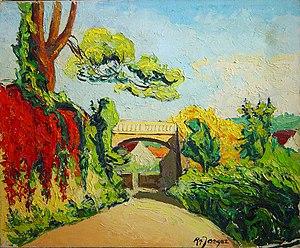
Robert-auguste-JAEGER- Auvers- H/T 1959
Robert-Auguste Jaeger, né le 3 juin 1896 à Paris et mort le 7 août 1983 à Cannes, est un peintre français.